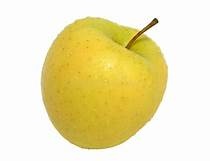
Label: apple